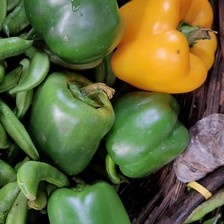
Label: capsicum